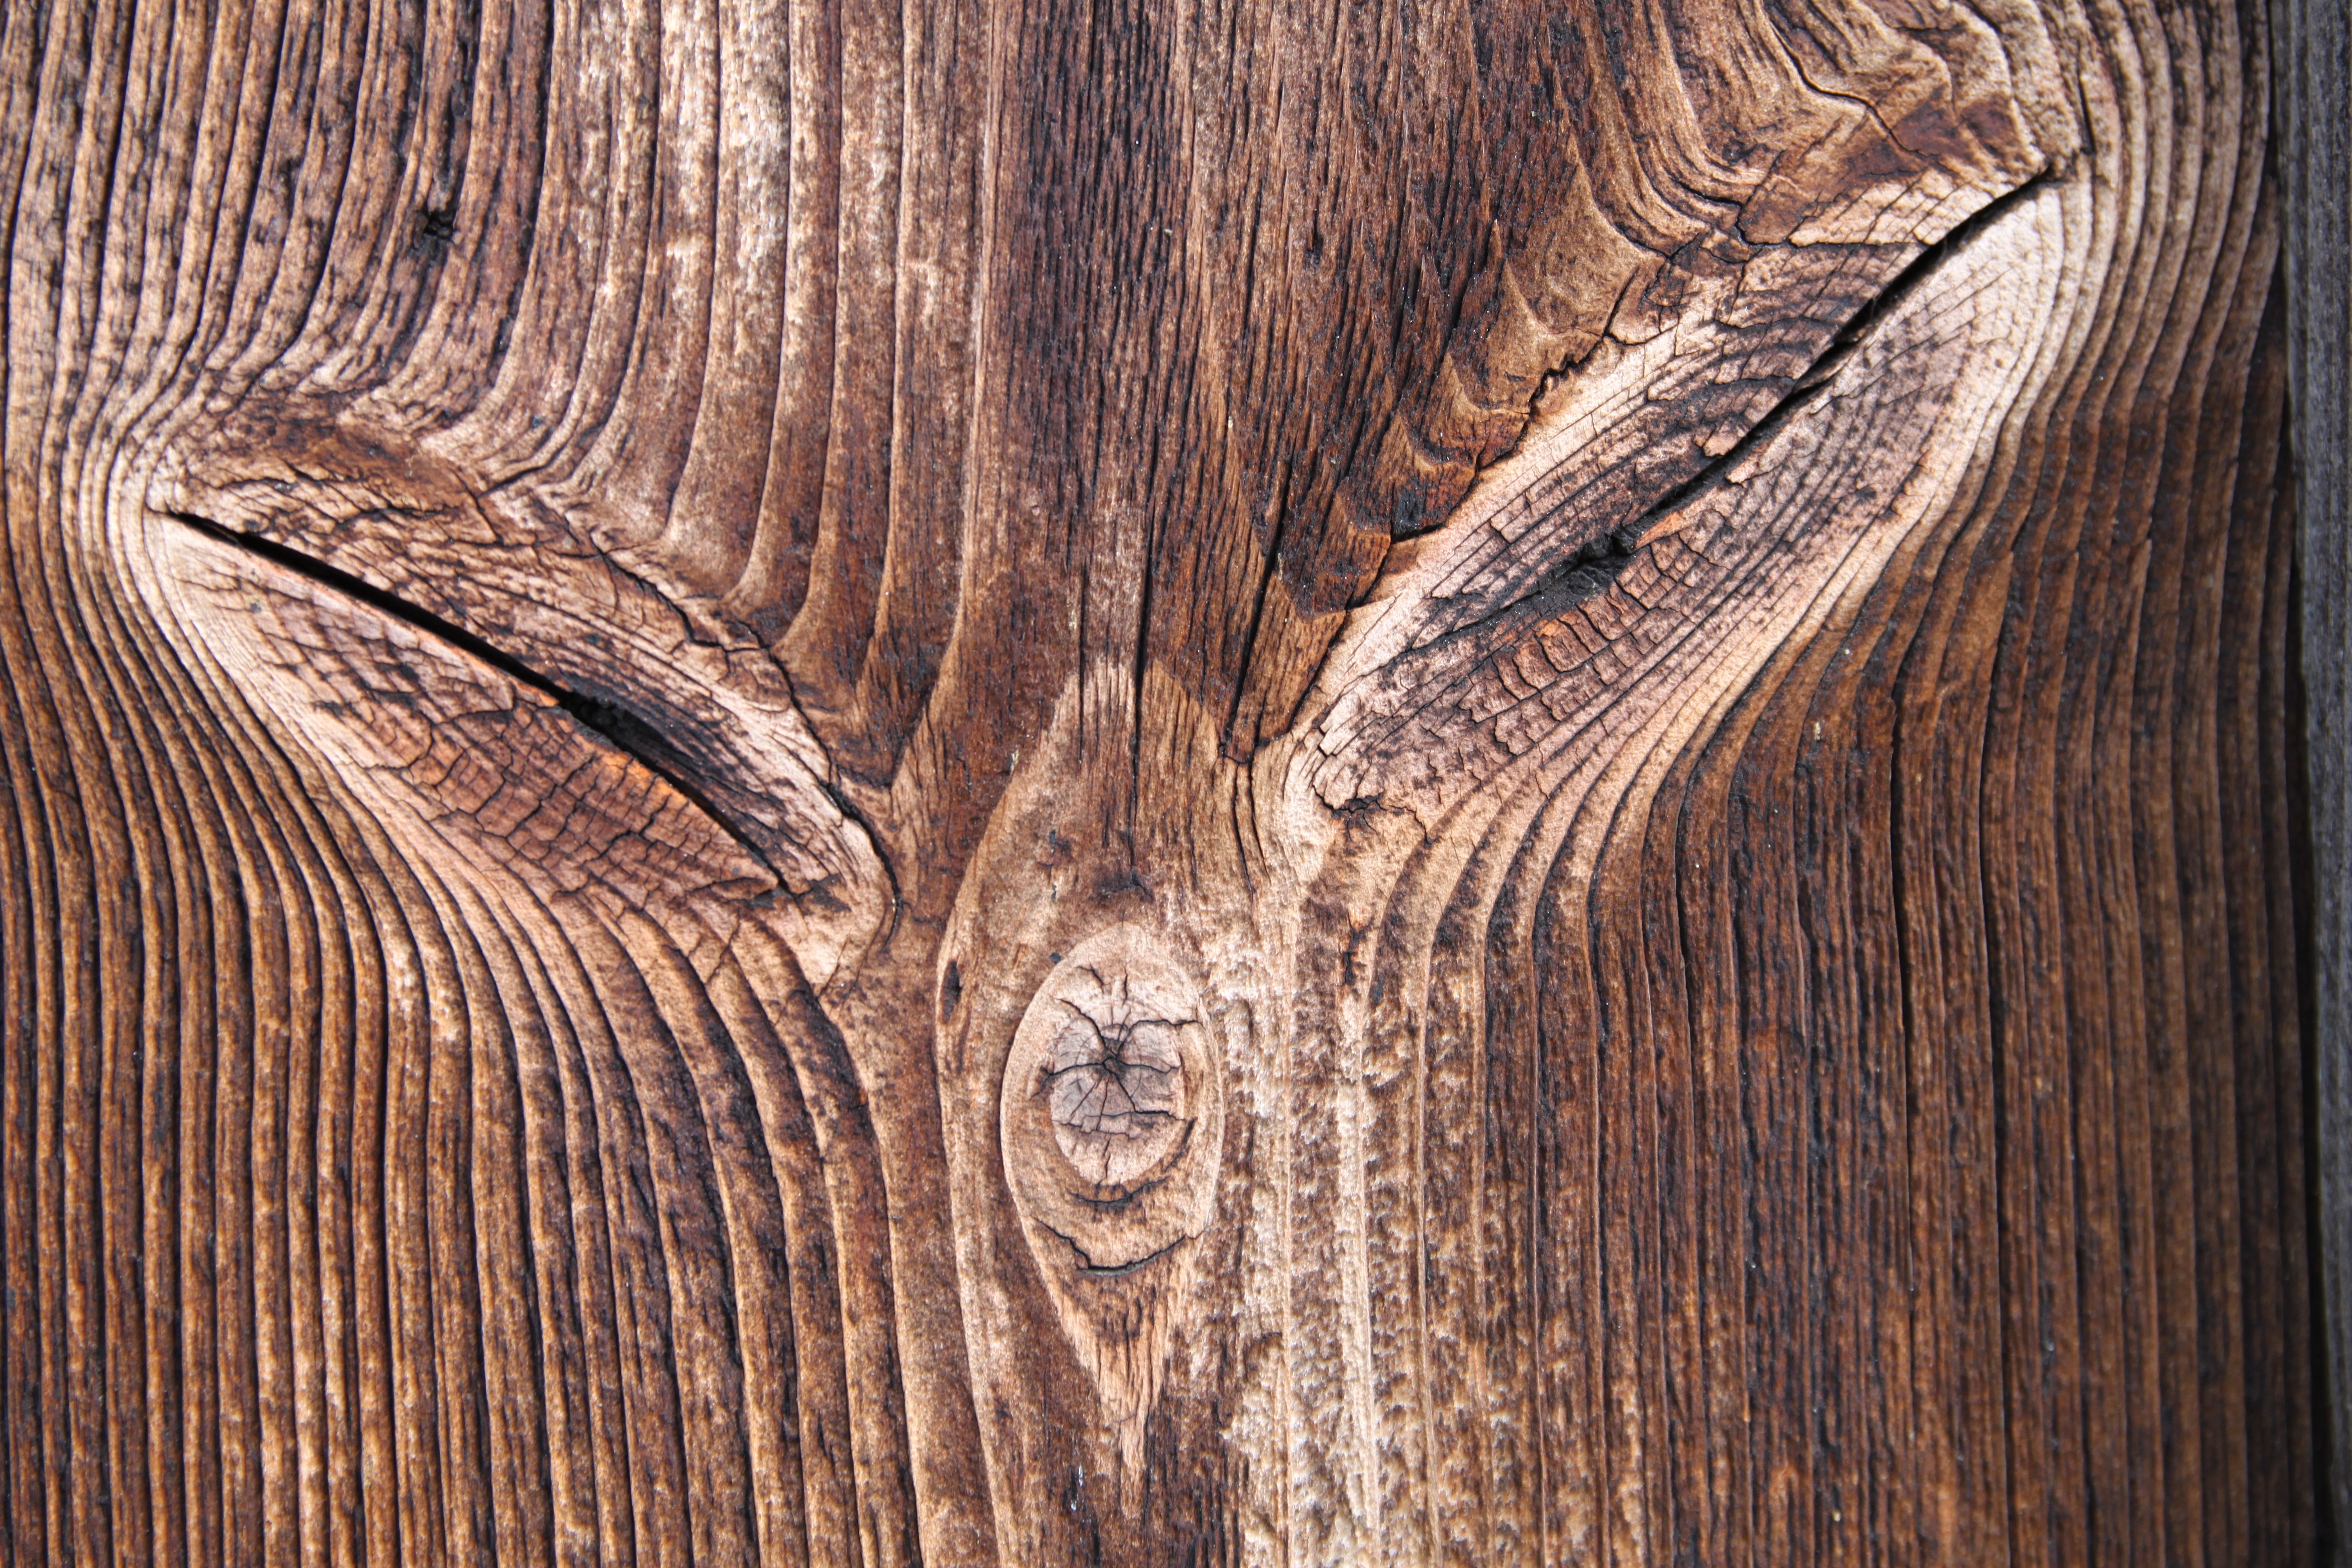
tree, nature, structure, wood, grain, texture, leaf, trunk, log, brown, weathered, wooden structure, art, background, drawing, eye, carving, relief, knothole, ancient history